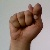
The image shows a hand gesture representing the letter 'T' in Indian Sign Language.